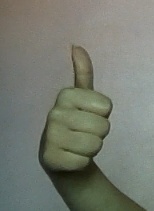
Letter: aleff